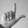
ASL letter: L